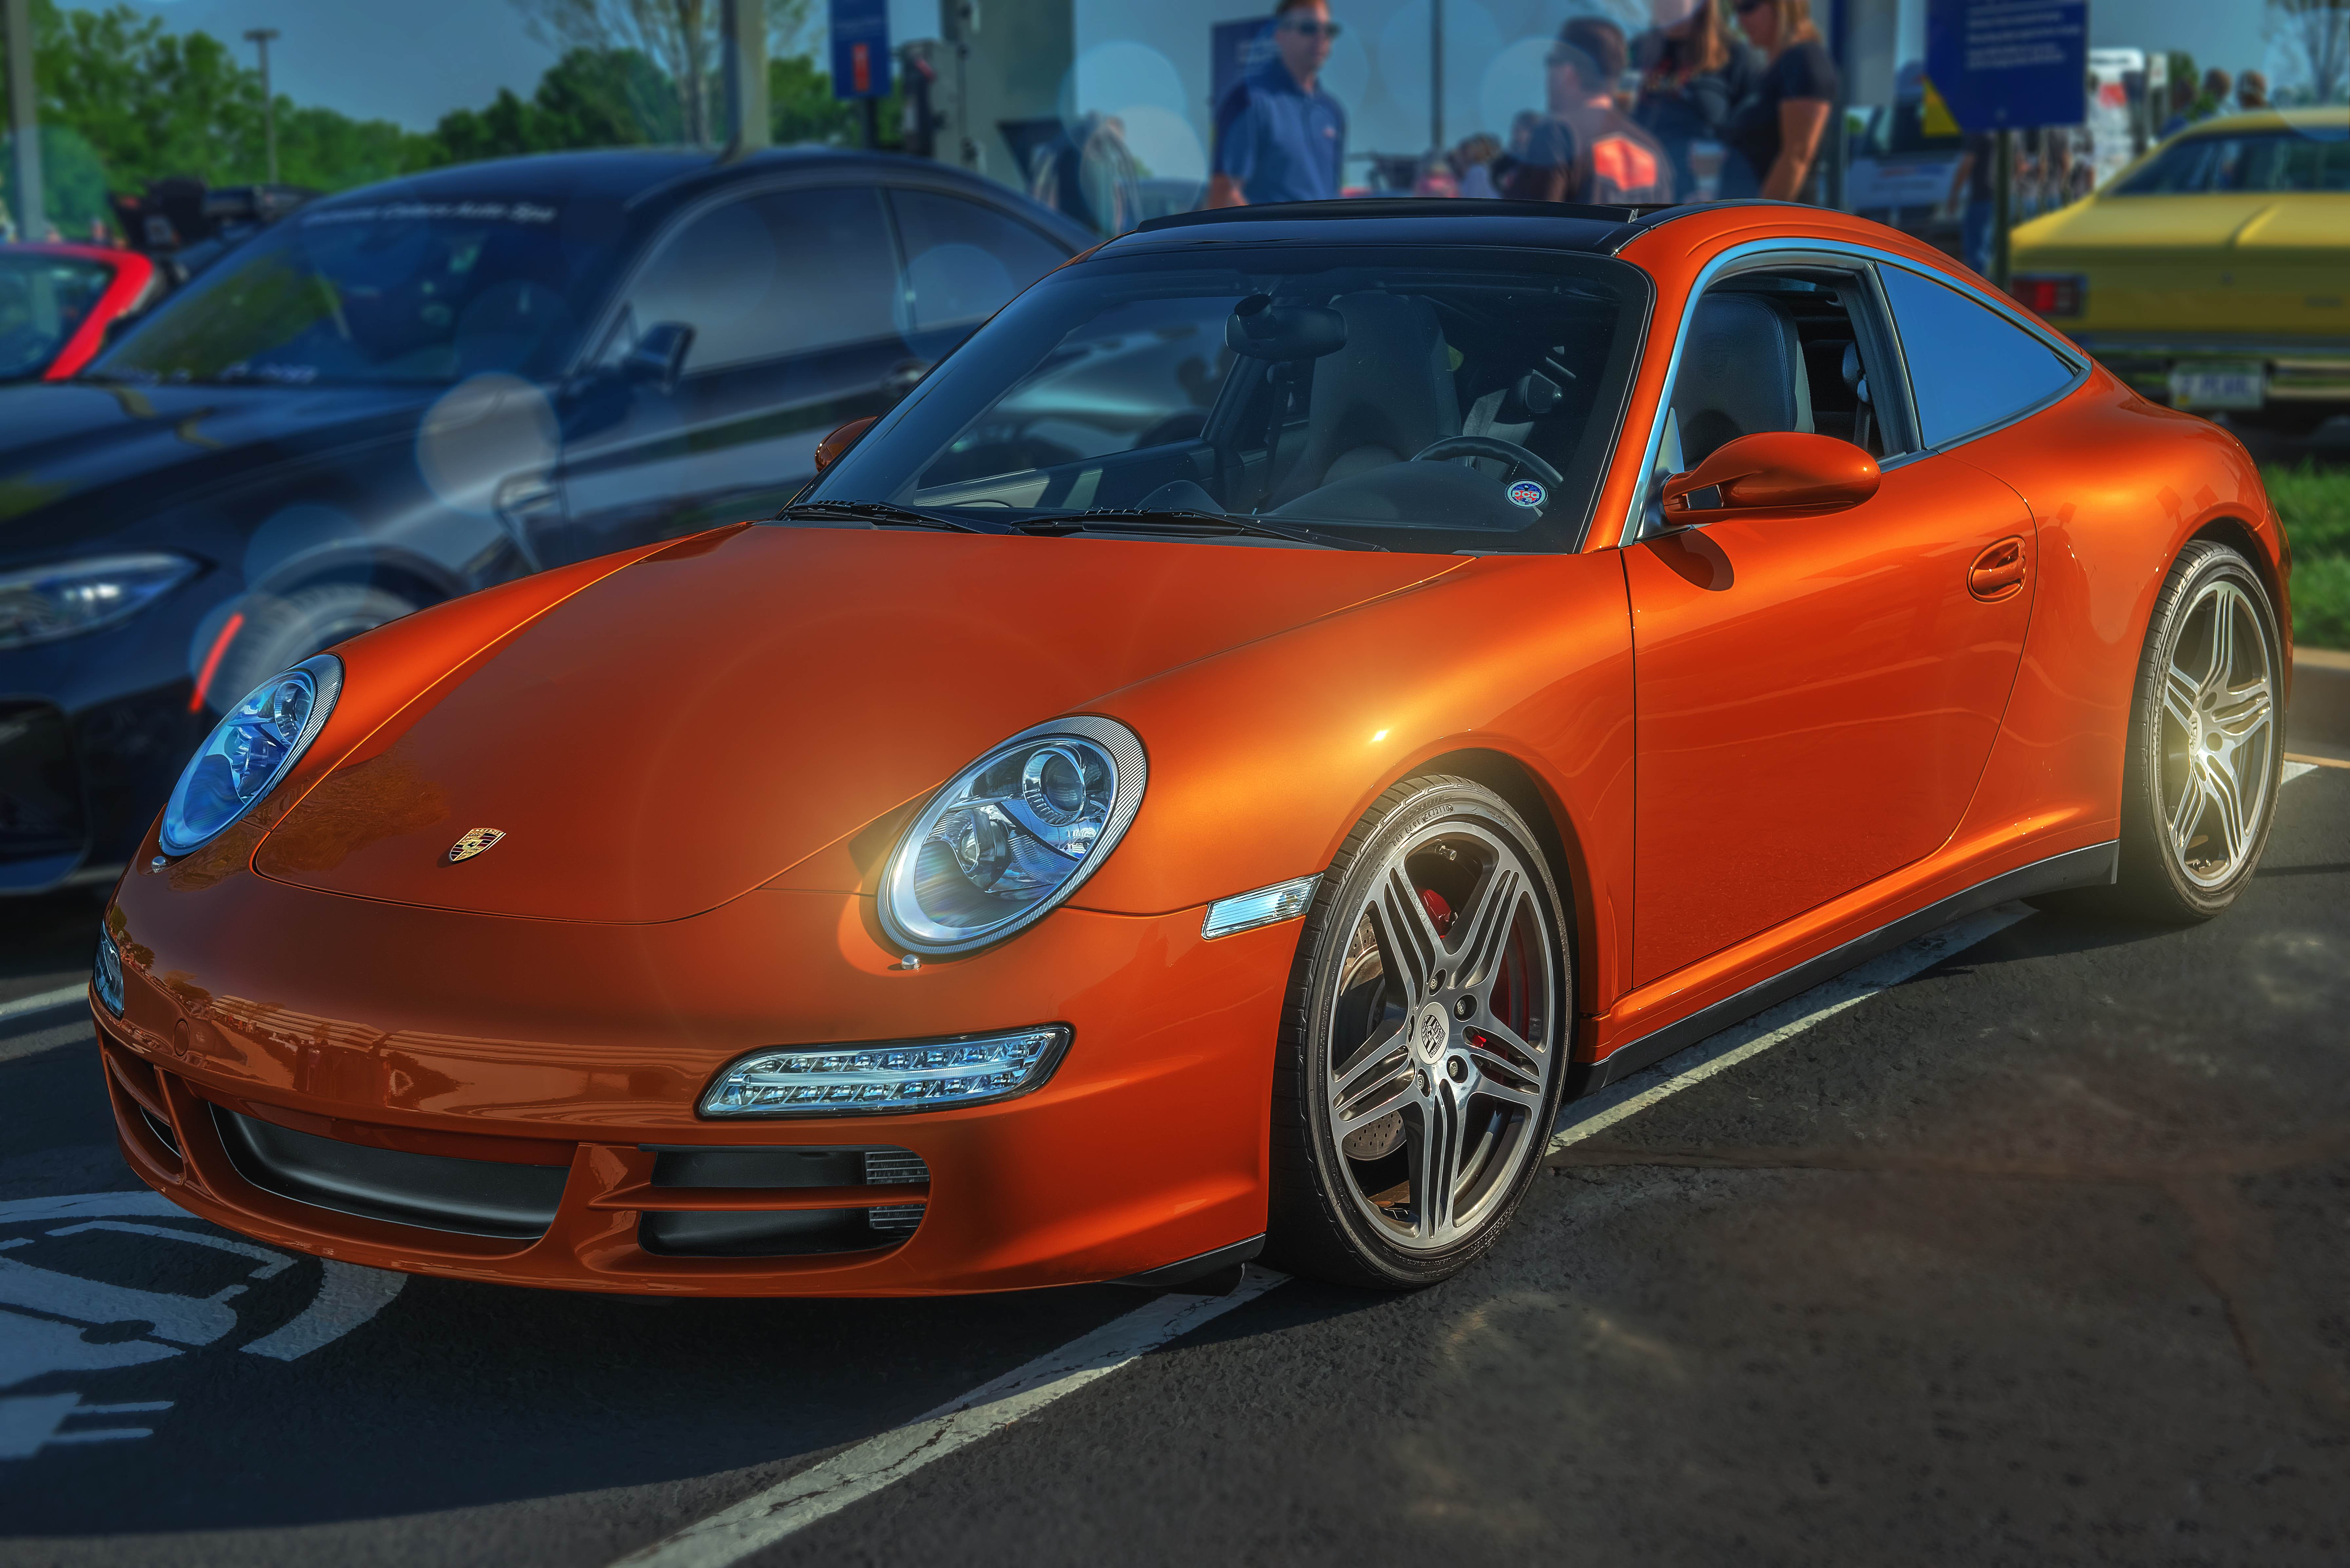
beacon hill, geotagged, Greer, south carolina, united states, usa, 2 door coupe, 6 cylinder, auto, automobile, automotive photography, Automotive Portrait, car, Car Meet, car photo, car photography, car show, Cars and Coffee, Cars And Coffee Of The Upstate, coche, coupe, fast, fast car, german, German Auto, german car, German Sports Car, German Vehicle, greenville, Greenville County, Greenville County SC, Greenville County South Carolina, Greenville SC, Greenville South Carolina, GSP, import, Import Car, Michelin North America Headquarters, muscle car, Naturally Aspirated, Nikon D800, orange car, Pelham Road, performance car, photoshop, Photoshop Car, Photoshop Lens Blur, photoshopped, porsche, porsche 911, Porsche 997, porsche ag, porsche carrera, rear engine, RWD, sc, SC Car Show, South Carolina Car Show, sports car, Upstate South Carolina, V6, vehicle, voiture, land vehicle, motor vehicle, automotive design, supercar, rim, automotive wheel system, wheel, porsche 911 gt2, personal luxury car, luxury vehicle, automotive exterior, porsche 911 gt3, mid size car, compact car, convertible